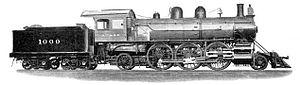
Prairie est un type de locomotive à vapeur dont les essieux ont la configuration suivante :